Palladian architecture

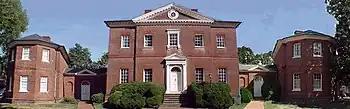
See caption

Palladio's influence in North America is evident almost from its first architect-designed buildings. The Irish philosopher George Berkeley, who may be America's first recorded Palladian, bought a large farmhouse in Middletown, Rhode Island, in the late 1720s, and added a Palladian doorcase derived from Kent's "Designs of Inigo Jones" (1727), which he may have brought with him from London. Palladio's work was included in the library of a thousand volumes amassed for Yale College. Peter Harrison's 1749 designs for the Redwood Library in Newport, Rhode Island, borrow directly from Palladio's "I quattro libri dell'architettura", while his plan for the Newport Brick Market, conceived a decade later, is also Palladian.